Surya Das

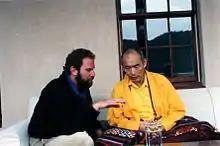
Pictured is Lama Surya Das (left) and Nyoshul Khenpo Rinpoche (right)

In 1991 Surya Das returned from his two decades at Tibetan monasteries and retreats, and with Nyoshul Khenpo established the Dzogchen Foundation and Center to help further the spread of Tibetan Buddhism in the West. He received Nyoshul Khenpo's authorization to teach in 1993. The Foundation has brought many Tibetan lamas to teach and reside in the United States and continues to do so.